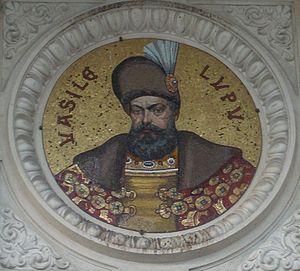
Basile Le Loup ou Vasile Lupu est prince de Moldavie de 1634 à 1653. Il succède à Musa Movilă. La monarchie est élective dans les principautés roumaines de Moldavie et de Valachie, comme en Transylvanie et en Pologne voisines. Le prince est élu par les boyards. Pour être nommé, régner et se maintenir, il s'appuie sur les partis de boyards et fréquemment sur les puissances voisines, habsbourgeoise, polonaise, russe et surtout ottomane, car jusqu'en 1859 les deux principautés sont vassales de la « Sublime Porte » ottomane dont elles sont tributaires.